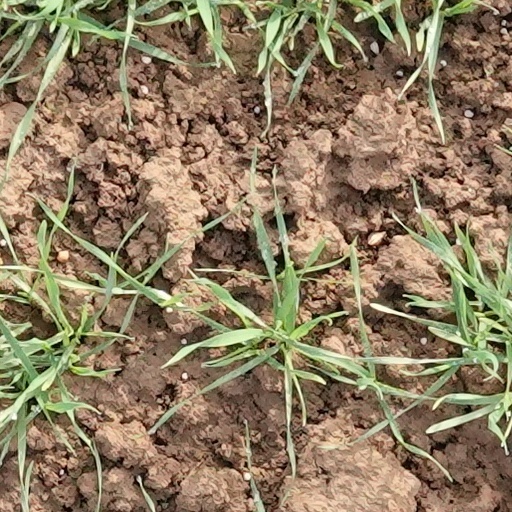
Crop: wheat